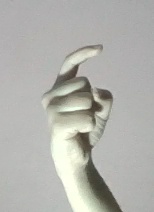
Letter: ra